Frisingensia Fragmenta

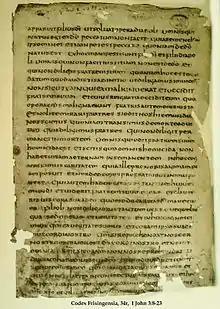
Folio 34 recto

The Codex Frisingensis, designated by r and q or 64 (in Beuron system), is a 6th or 7th century Latin manuscript of the New Testament. The text, written on vellum, is a version of the old Latin. The manuscript contains the text of the Pauline epistles with numerous lacunae on only 26 parchment leaves.